Rubbadubbers

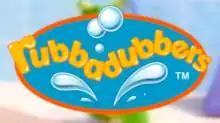

Rubbadubbers is a British stop-motion children's television series produced by HIT Entertainment, with animation production by Hot Animation. The series was broadcast in the UK on BBC2 and CBeebies from 2 September 2002 to 14 February 2005. Created by Peter Curtis, it focuses on seven friendly, sentient bath toys as they find themselves in their dreams of imaginary worlds outside of the bathroom they live in – the ringleader in the series being a pink toy frog named Tubb. In the US, the series was broadcast on Nickelodeon, Noggin and PBS Kids Sprout.